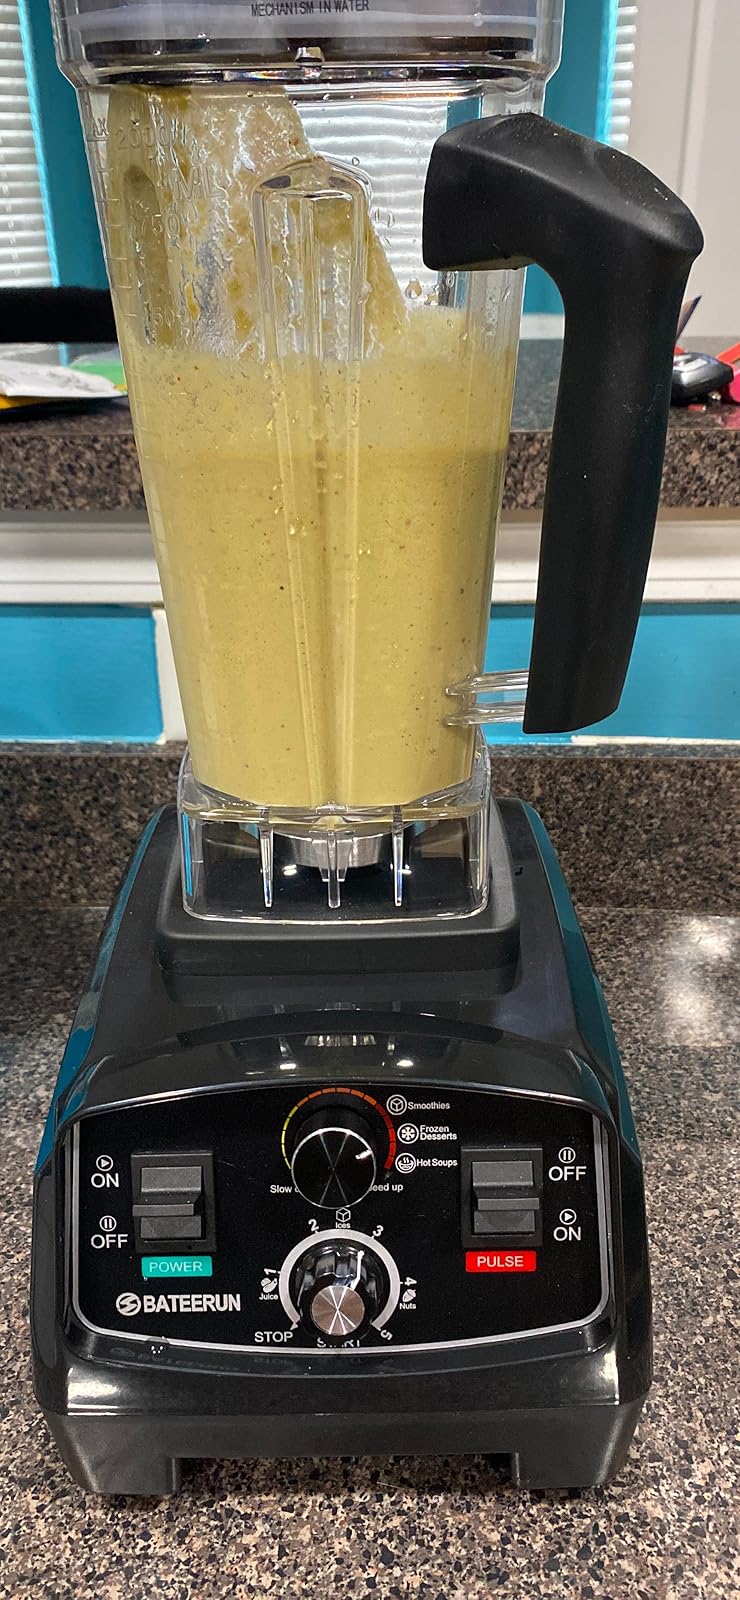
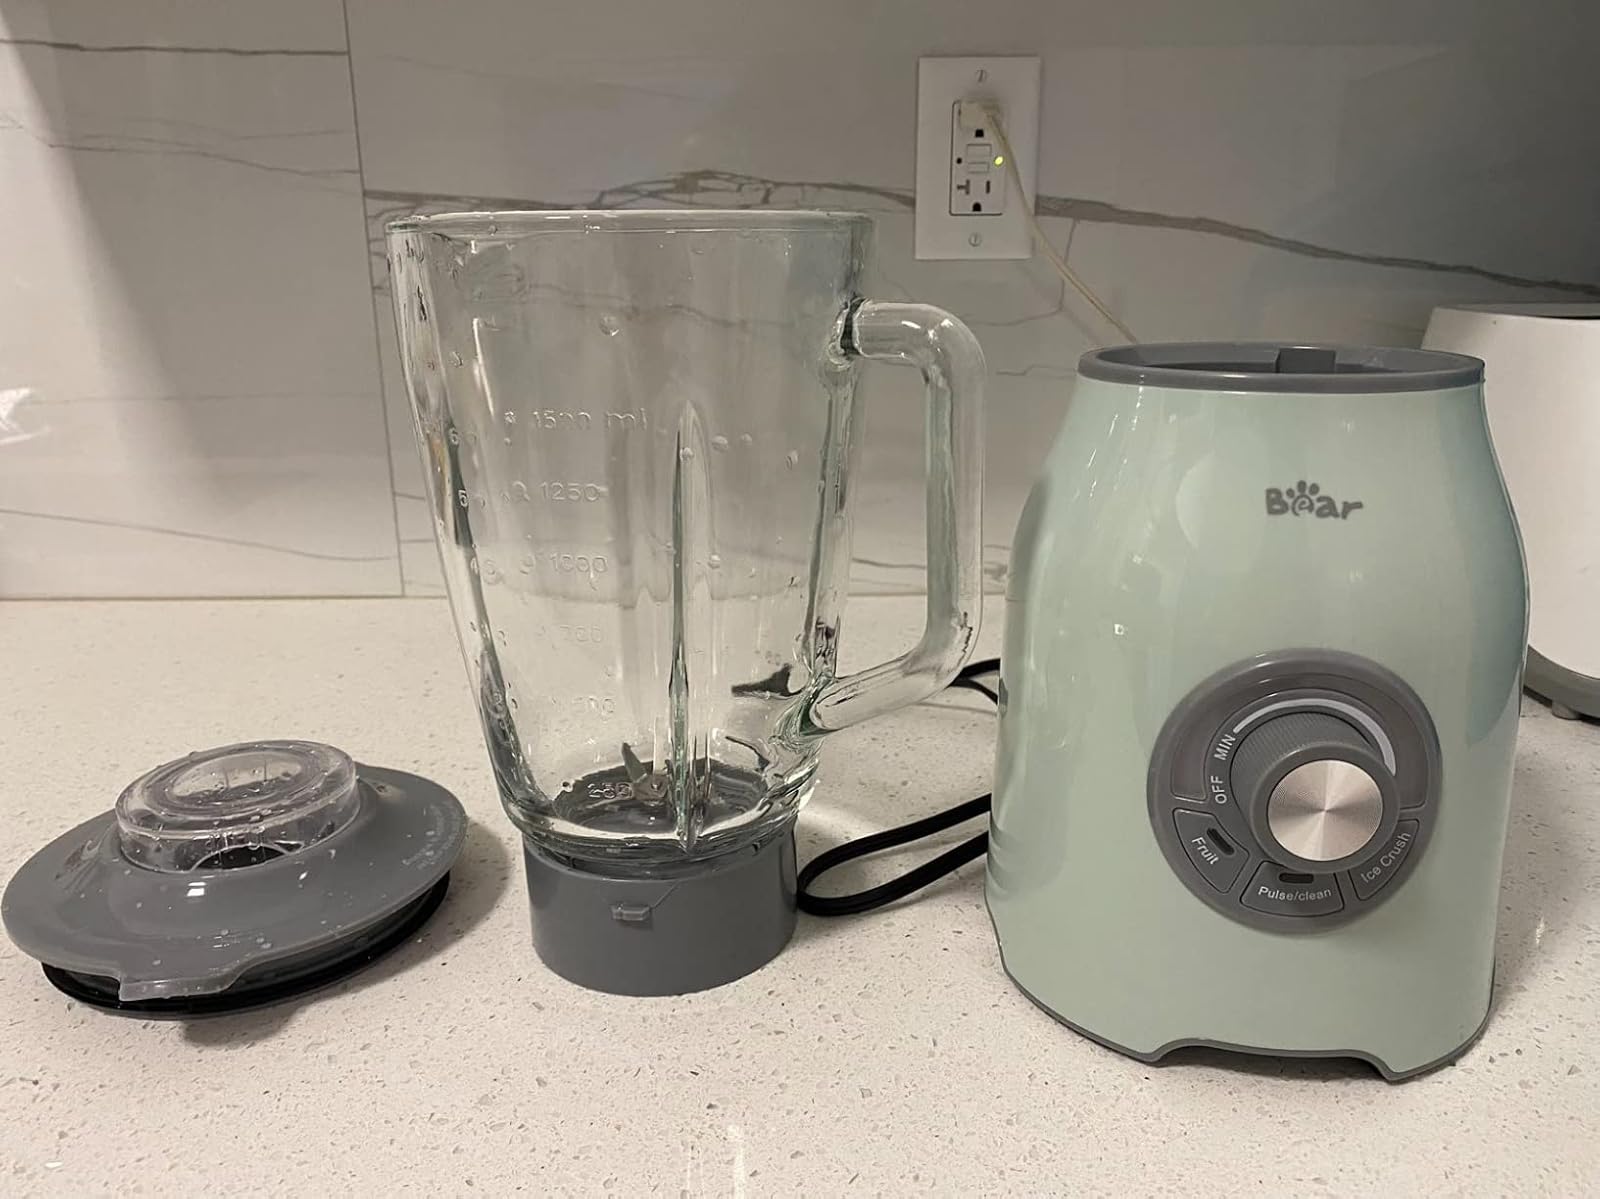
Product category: items_blender
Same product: no